Soma (company)

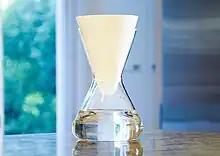
An image of the Soma carafe

The Soma water filtration system consists of a glass carafe and a biodegradable water filter. The filters are delivered to customers via a subscription service every two months. The filter was designed by David Beeman, who created the water formulas for Starbucks and Peet's Coffee. Soma has also partnered with to donate clean drinking water to those in need through the sale of every filter.